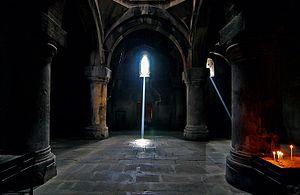
Ketcharis ou Kecharis, ou également Ketcharouk ou Ketcharouyk, est un monastère arménien situé à Tsakhkadzor, dans le marz de Kotayk, en Arménie. Cet important centre médiéval d'enseignement a été construit entre les XIᵉ et XIIIᵉ siècles par diverses familles de la noblesse arménienne. Le site se compose de trois églises, dont une dotée d'un gavit, de deux chapelles, et est complété par une quatrième église quelque peu à l'écart. Sa rénovation s'est achevée en 2001.